Melbourne Football Club

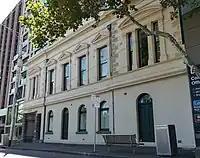
Former Parade Hotel near the MCG, where in 1859 the "Rules of the Melbourne Football Club" were drafted

On 17 and 21 May 1859, Wills, Hammersley, Thompson and Smith met near the MCG at the Parade Hotel, owned by Bryant, to draft "The Rules of the Melbourne Football Club". The resulting ten codified rules are the laws from which Australian rules football evolved.